Panama Canal

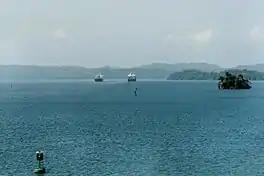
Gatun Lake provides the water used to raise and lower vessels in the Canal, gravity-fed into each set of locks.

On 10 October 1913, President Woodrow Wilson sent a signal from the White House by telegraph which triggered the explosion that destroyed the Gamboa Dike. This flooded the Culebra Cut, thereby joining the Atlantic and Pacific oceans via the Panama Canal. "Alexandre La Valley" (a floating crane built by Lobnitz & Company and launched in 1887) was the first self-propelled vessel to transit the canal from ocean to ocean. This vessel crossed the canal from the Atlantic in stages during construction, finally reaching the Pacific on 7 January 1914. SS "Cristobal" (a cargo and passenger ship built by Maryland Steel, and launched in 1902 as SS "Tremont") on 3 August 1914, was the first ship to transit the canal from ocean to ocean.